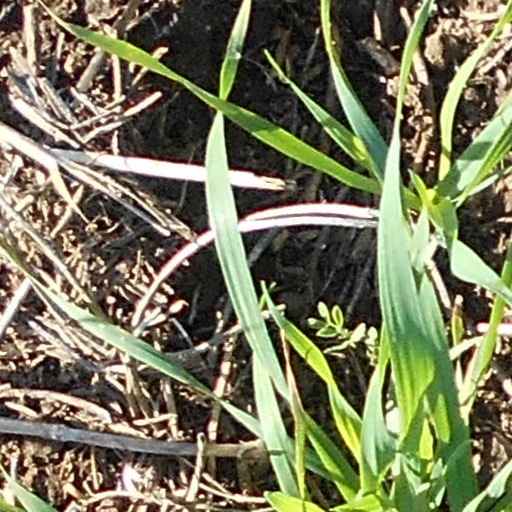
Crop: wheat